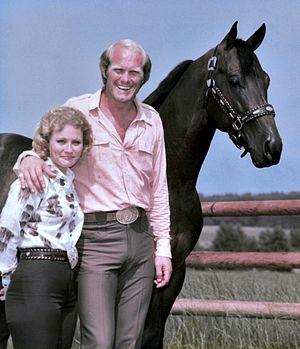
Terry Paxton Bradshaw, né le 2 septembre 1948 à Shreveport en Louisiane, est un joueur américain de football américain qui évolue au poste de quarterback pour les Steelers de Pittsburgh entre 1970 et 1983. Il joue pendant toute sa carrière avec les Steelers et remporte avec la franchise quatre Super Bowls en six ans.